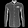
Label: Shirt